Italian Horse Protection Association

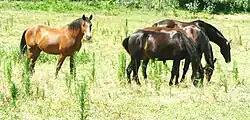
Healthy horses, positive to the Coggins test, in the isolation center of IHP

Another very important aspect that the IHP addresses is linked to the challenge of educating horse-owners and the general public on the realities related to equine infectious anemia, a disease that the association considers to be misunderstood and less dangerous than what is generally believed. To this end it started a scientific collaboration with the Faculty of Veterinary Medicine at the University of Perugia. With the authorization of the competent veterinary AUSL (Local Health Agency) and according to Italian norms, the Italian Horse Protection Association is the only active isolation center in Italy that allows freedom of movement for horses who were found positive to the Coggins test (agar immunodiffusion).